Spa Conferences (First World War)

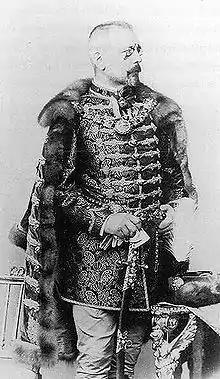
Stephan Burián von Rajecz, Austro-Hungarian Minister of Foreign Affairs, here in Hungarian hussar uniform, assists Emperor Charles I in defending the interests of the dual monarchy in the face of German demands.

The installation of the general staff services and its main officials begins from the month of February. On March 8, 1918, Hindenburg and Ludendorff arrive on site; the two military leaders live in town, each having settled in a requisitioned villa. However, the next day, the Dioscuri went to Avesnes-sur-Helpe, the command center of the army groups promised to be engaged in the offensives planned for spring.